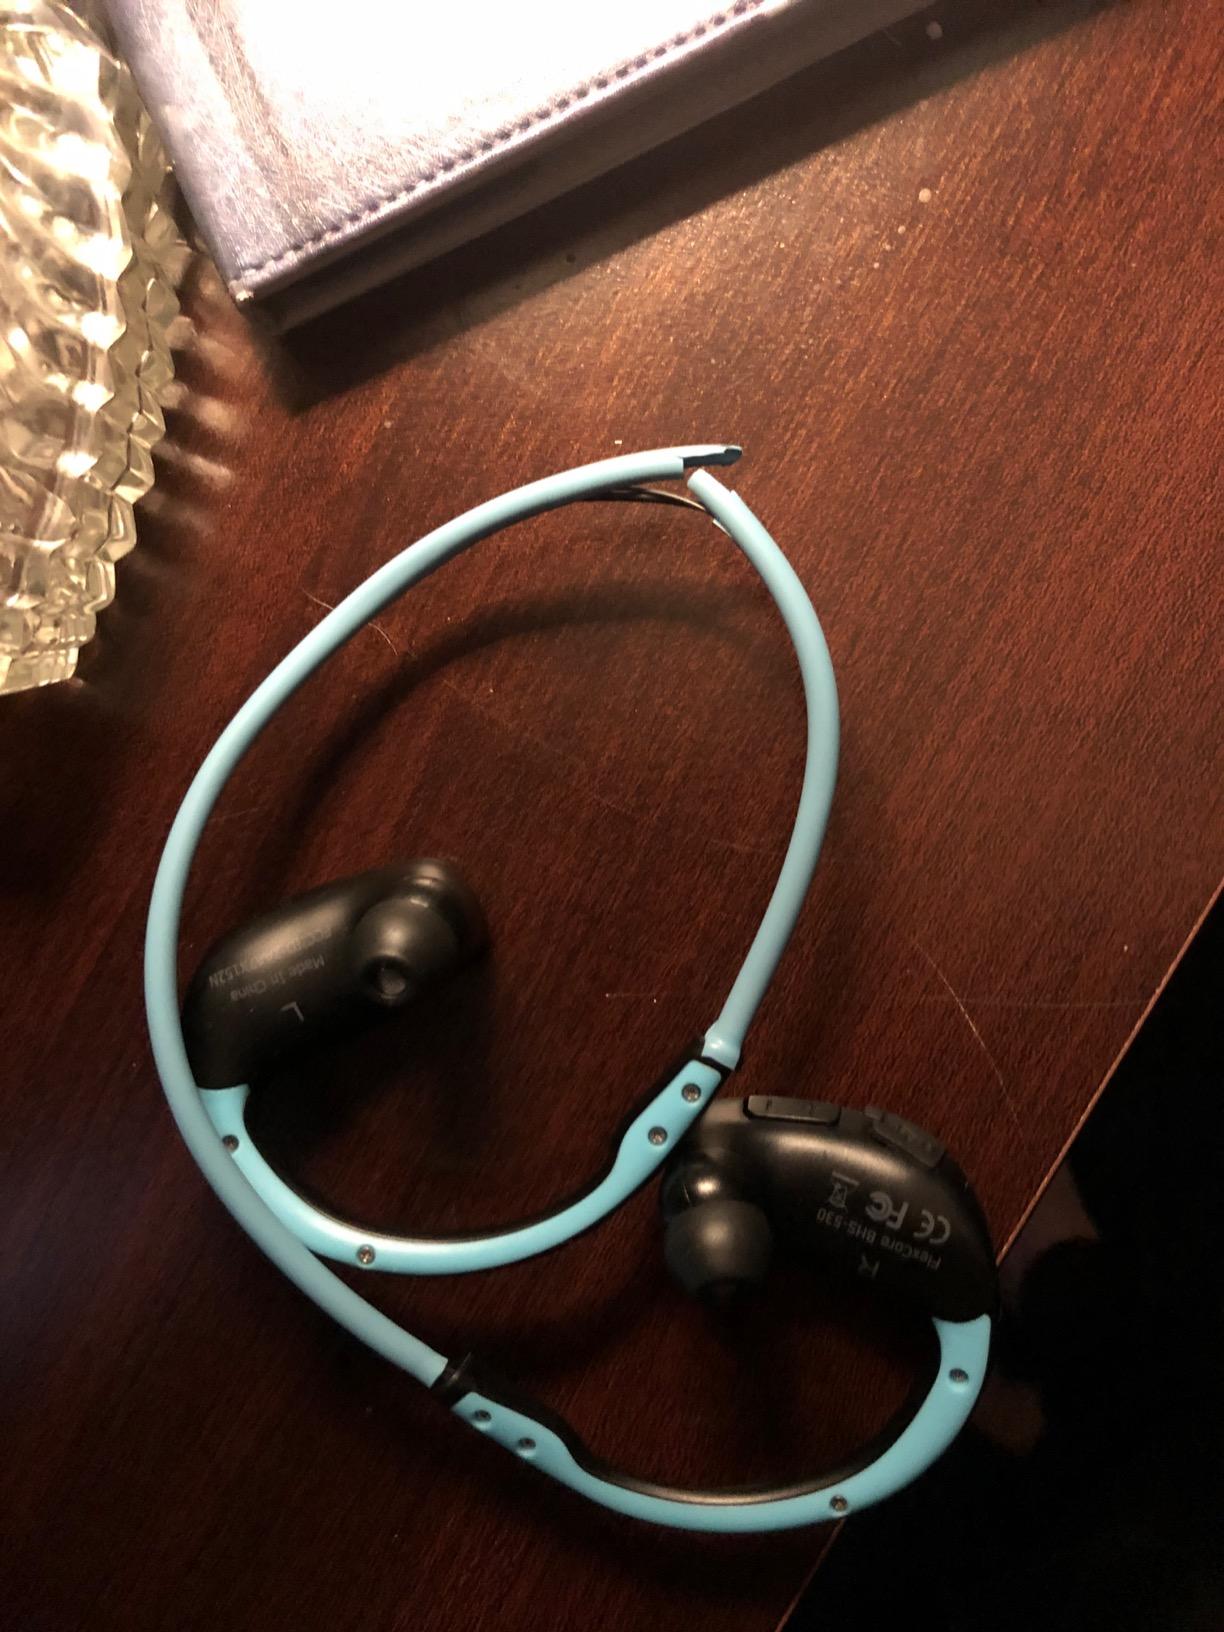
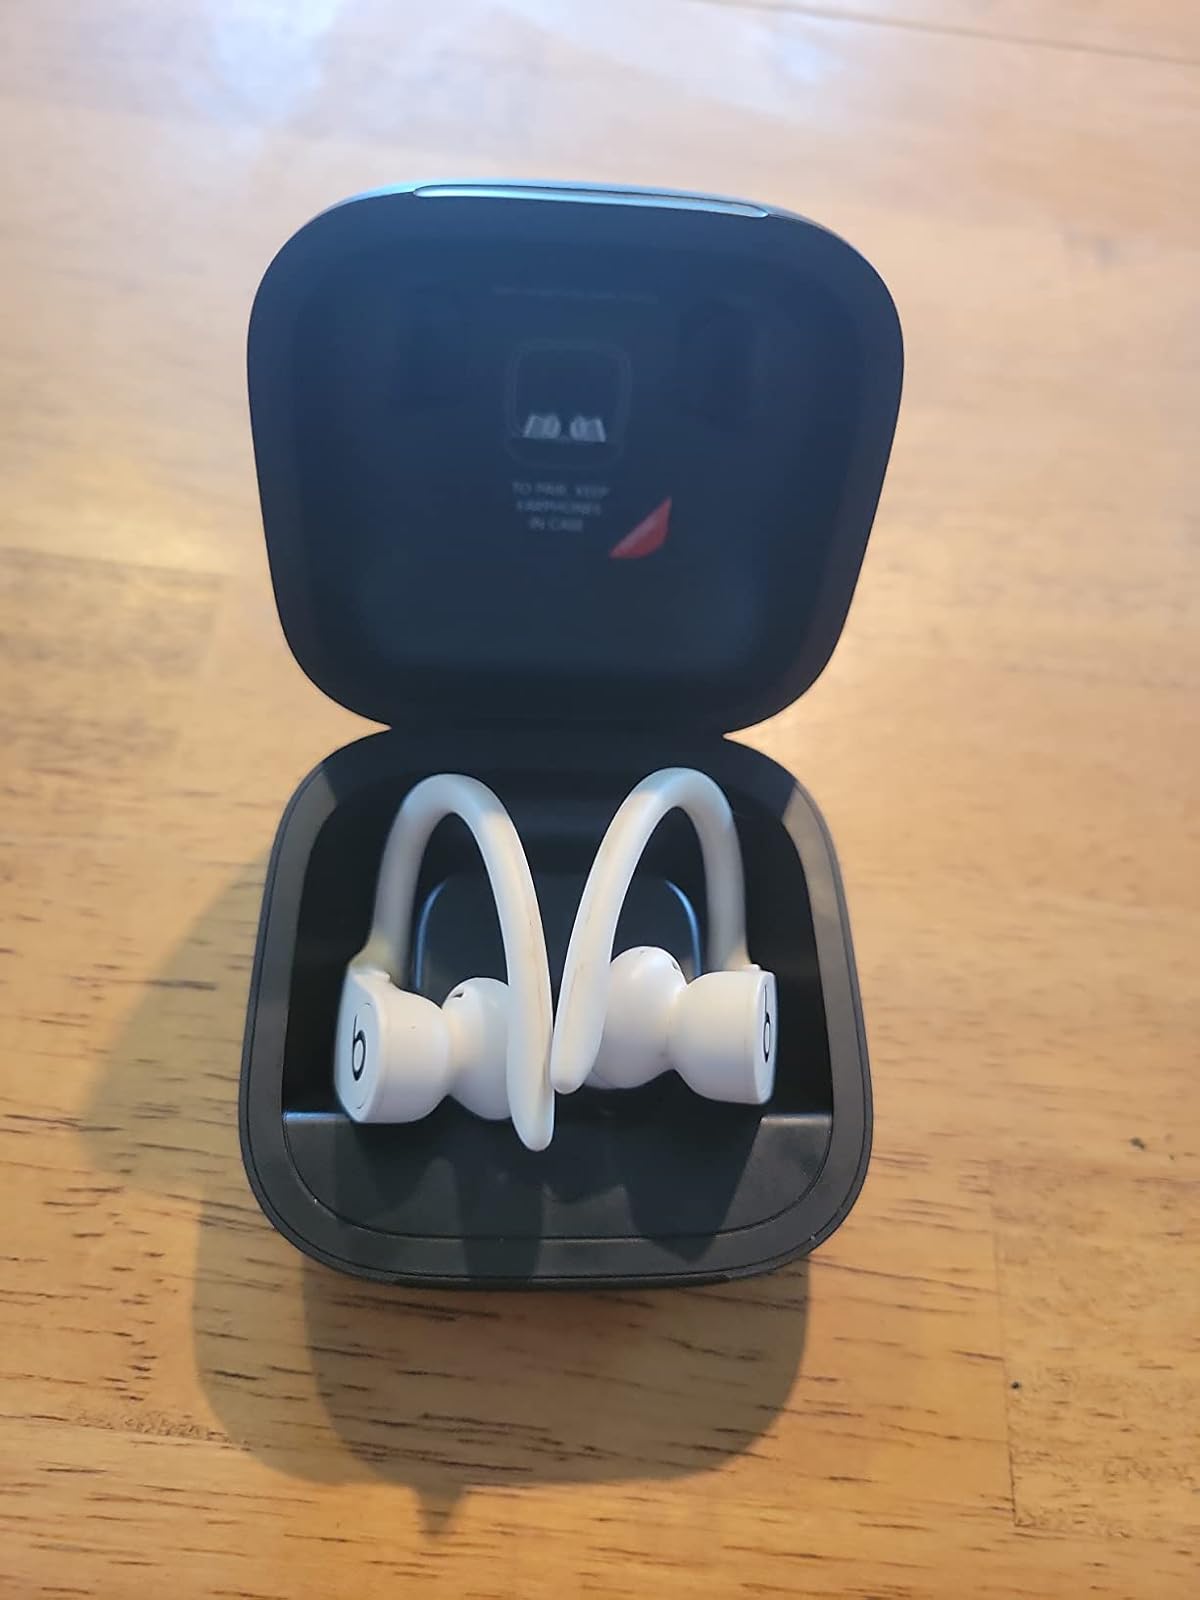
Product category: earbuds
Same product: no